Describe the emotion expressed in this image:  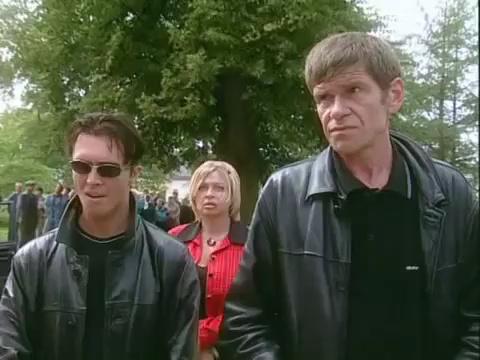
This person displays Suffering, valence and arousal with low intensity.